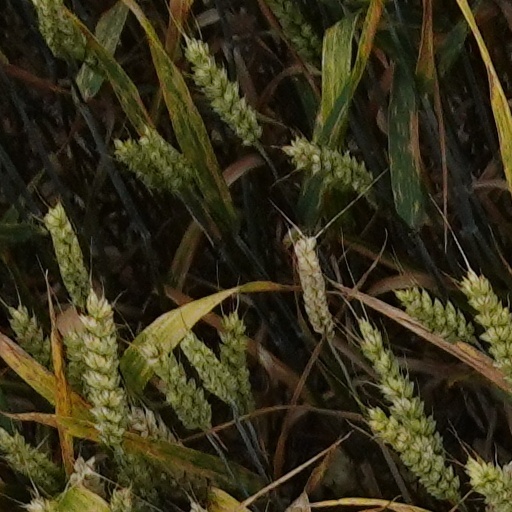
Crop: wheat